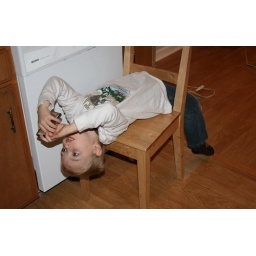
I walked into the kitchen and saw Dimitri playing ski ball on Nicole's iPod sitting in the chair like this.